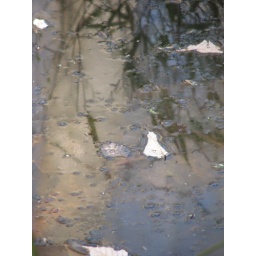
Hard to see, large turtle under the reflection on the water - needed a polarized lens